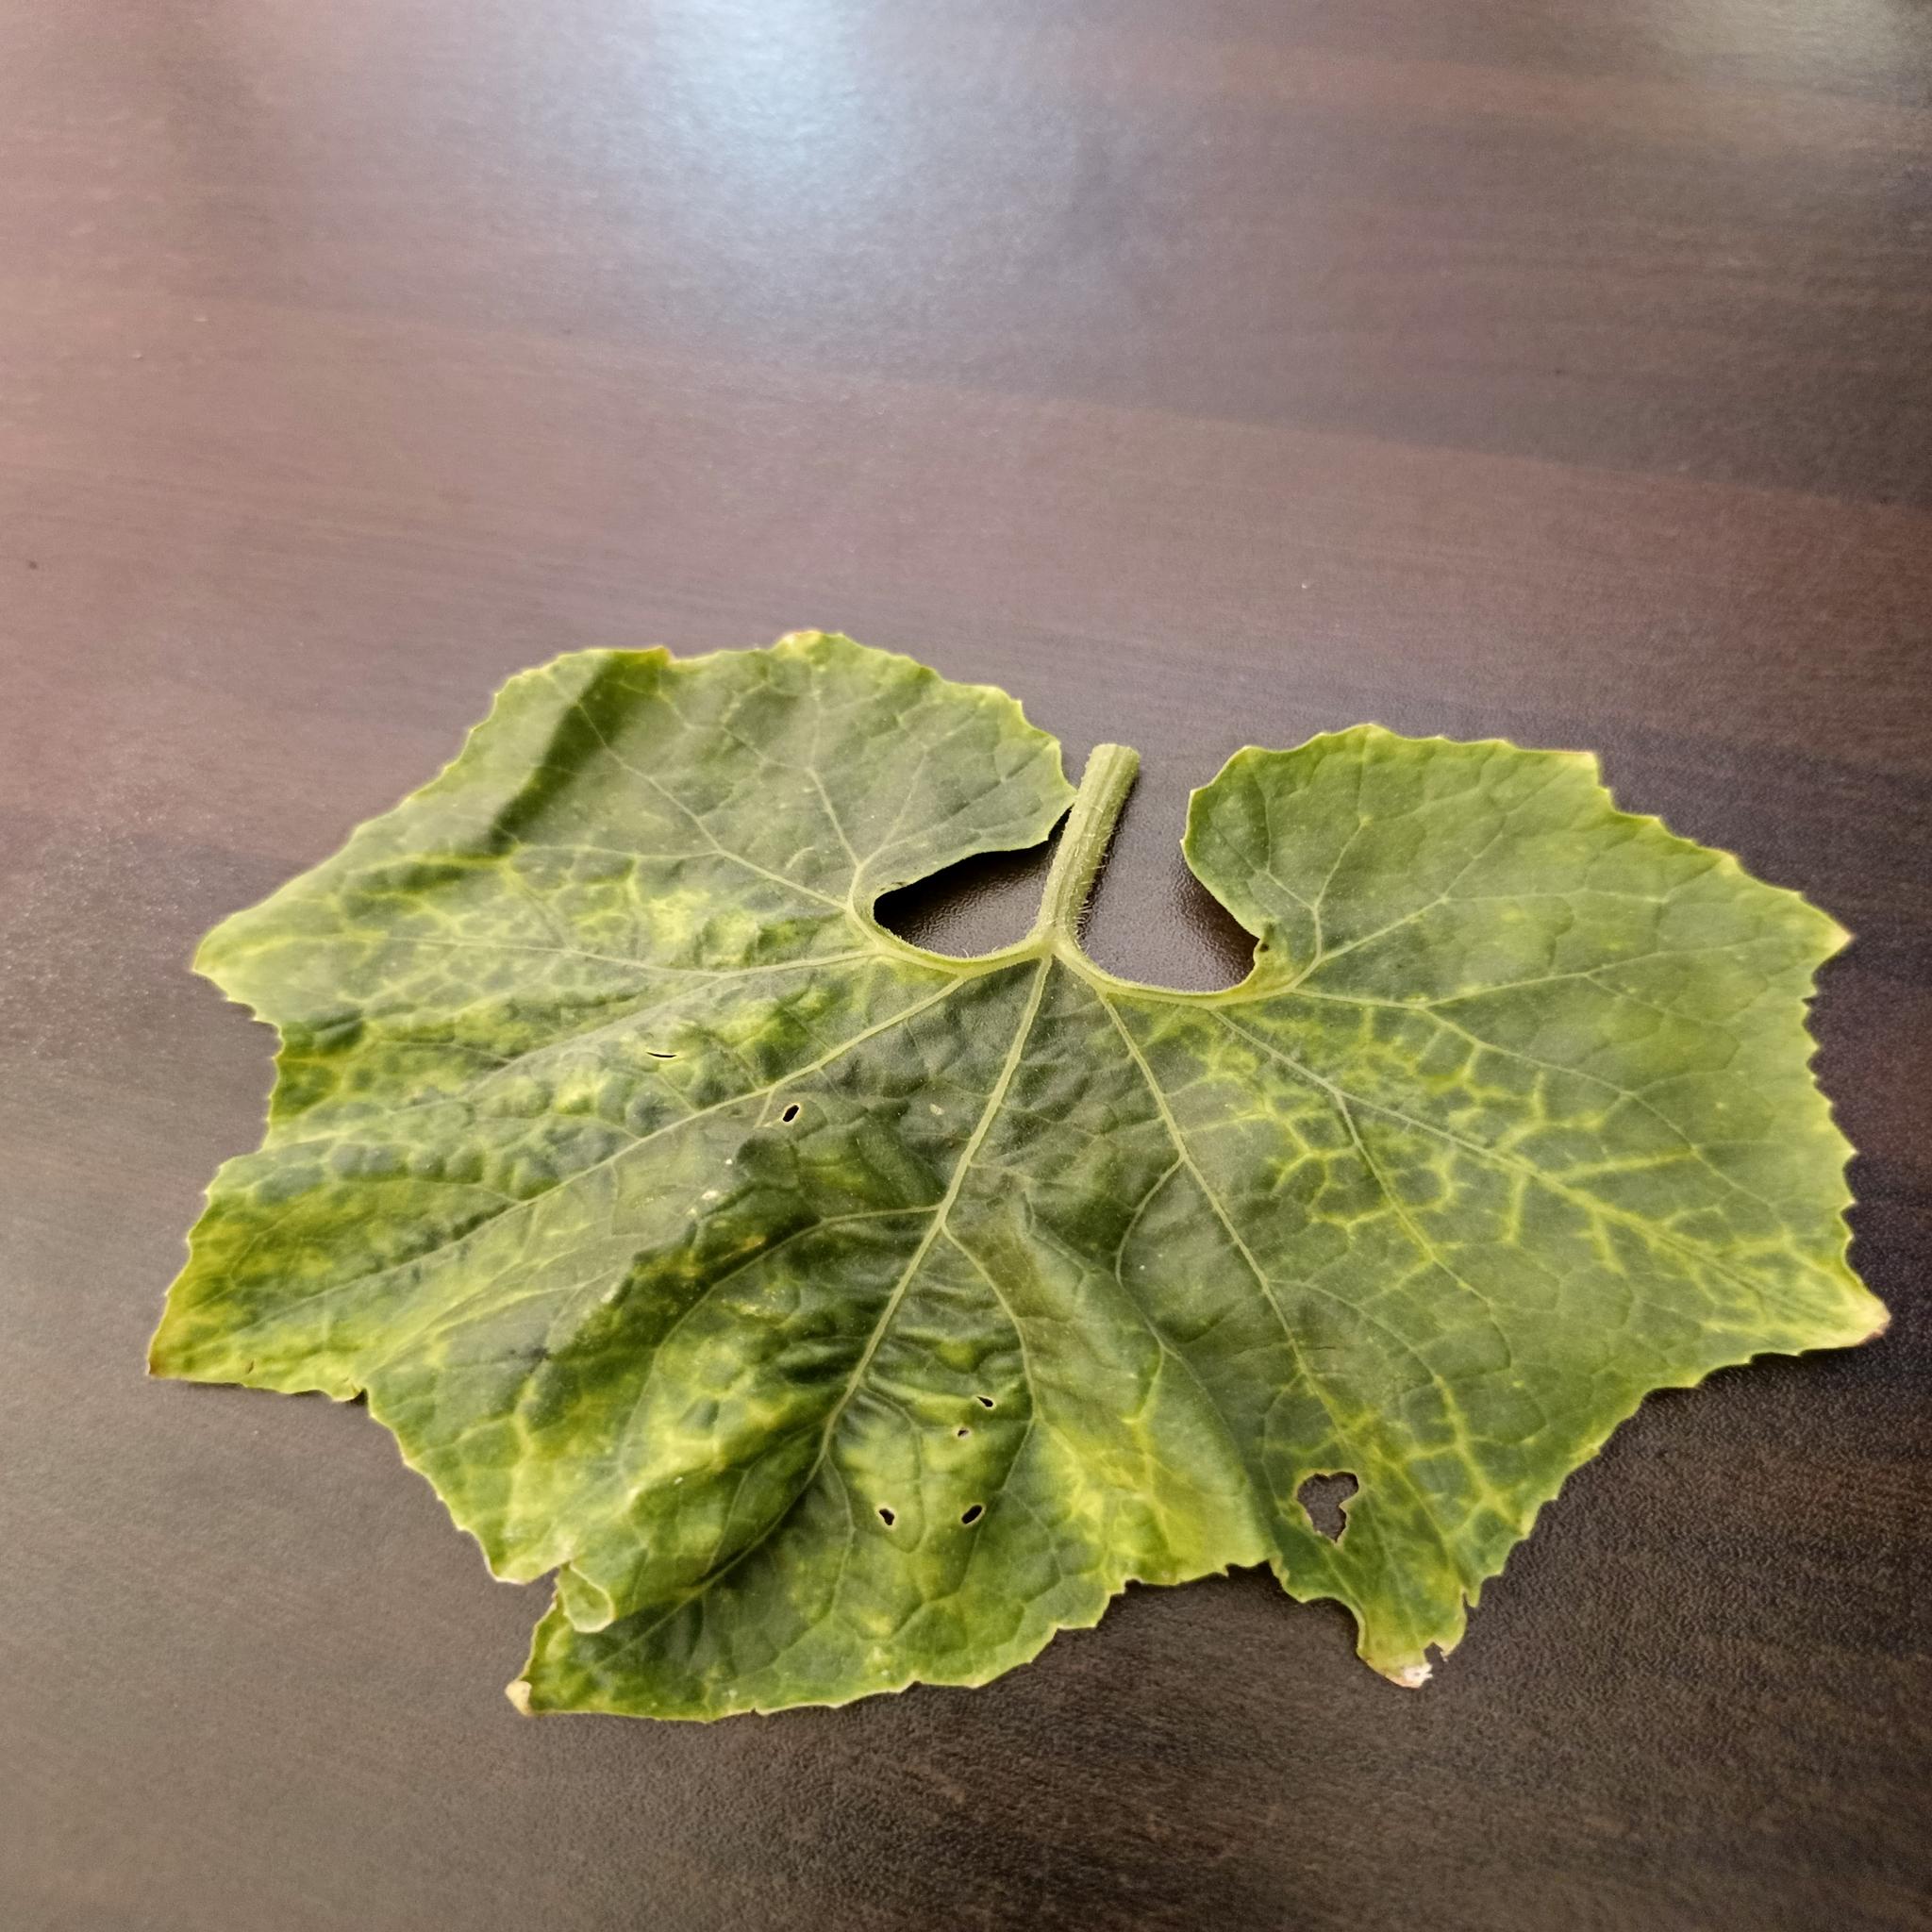
Label: Downy mildew